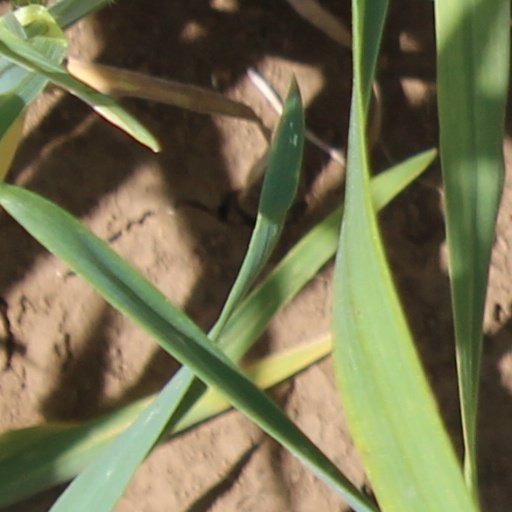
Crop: wheat